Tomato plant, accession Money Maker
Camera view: bottom (45 deg); turntable rotation: 60 degrees
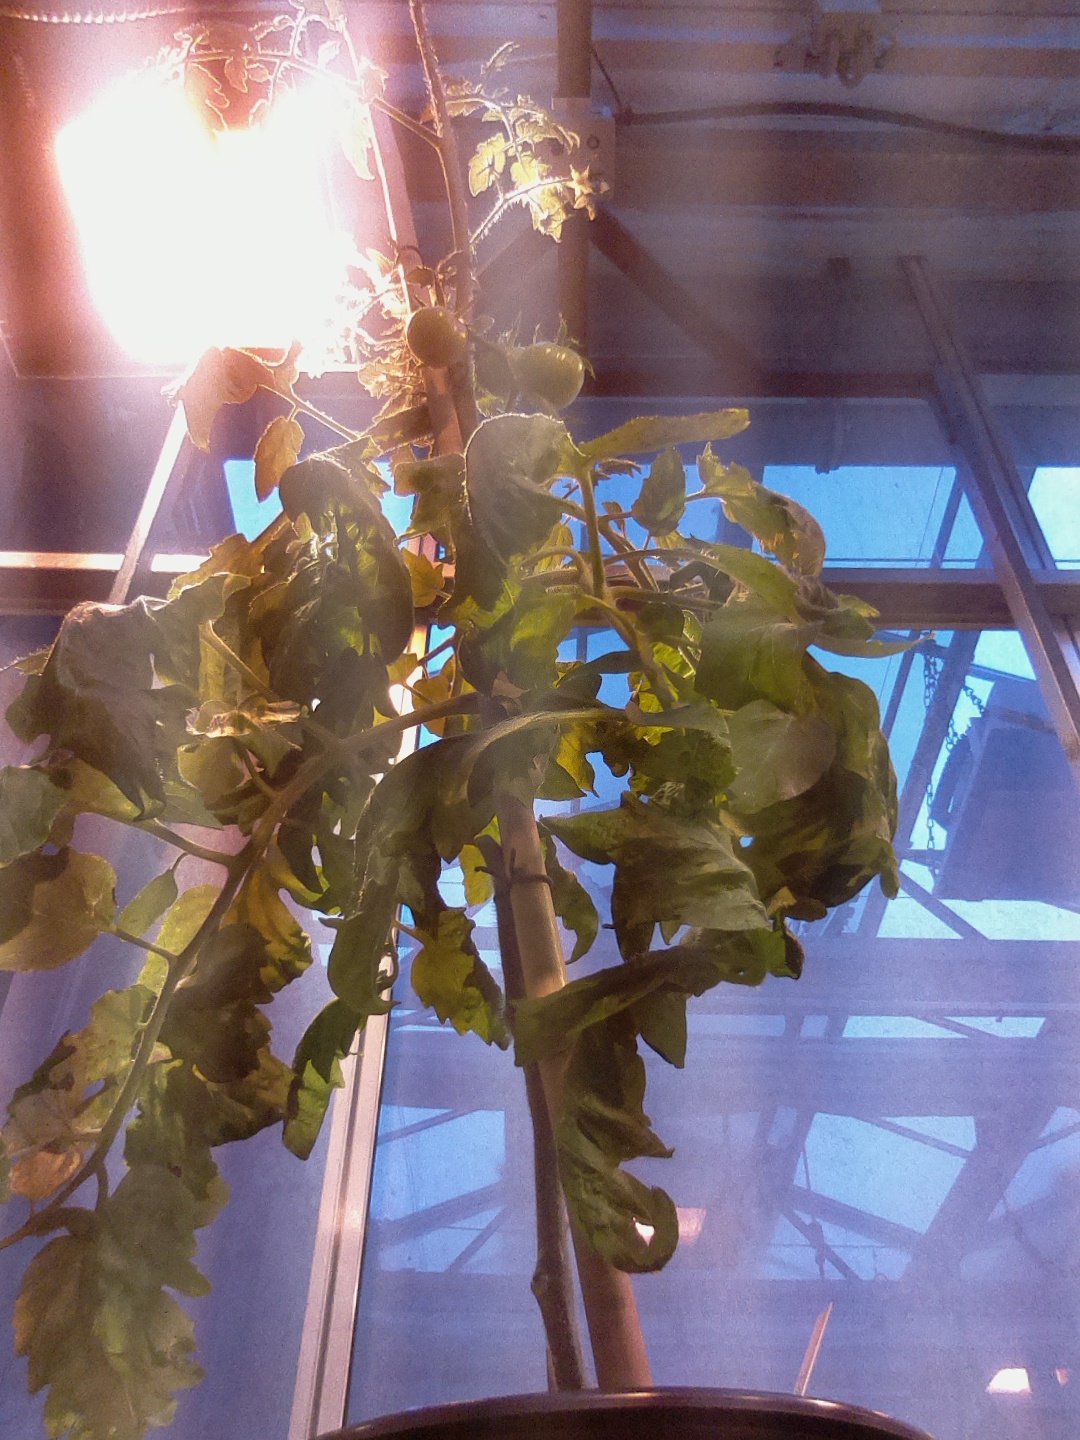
BBCH growth stage 74: 40%-50% of final fruit size